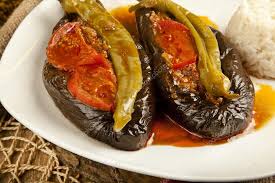
Yemek: karniyarik